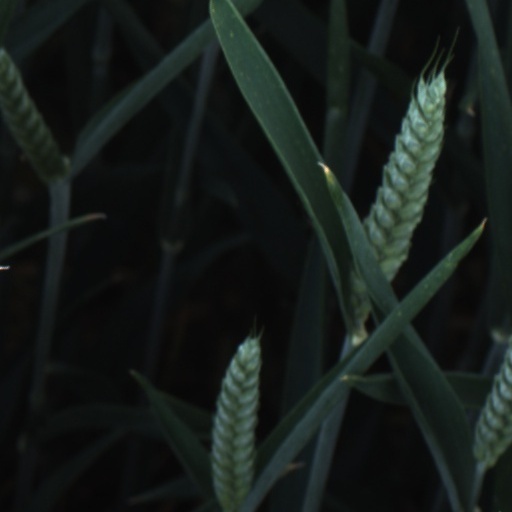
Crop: wheat